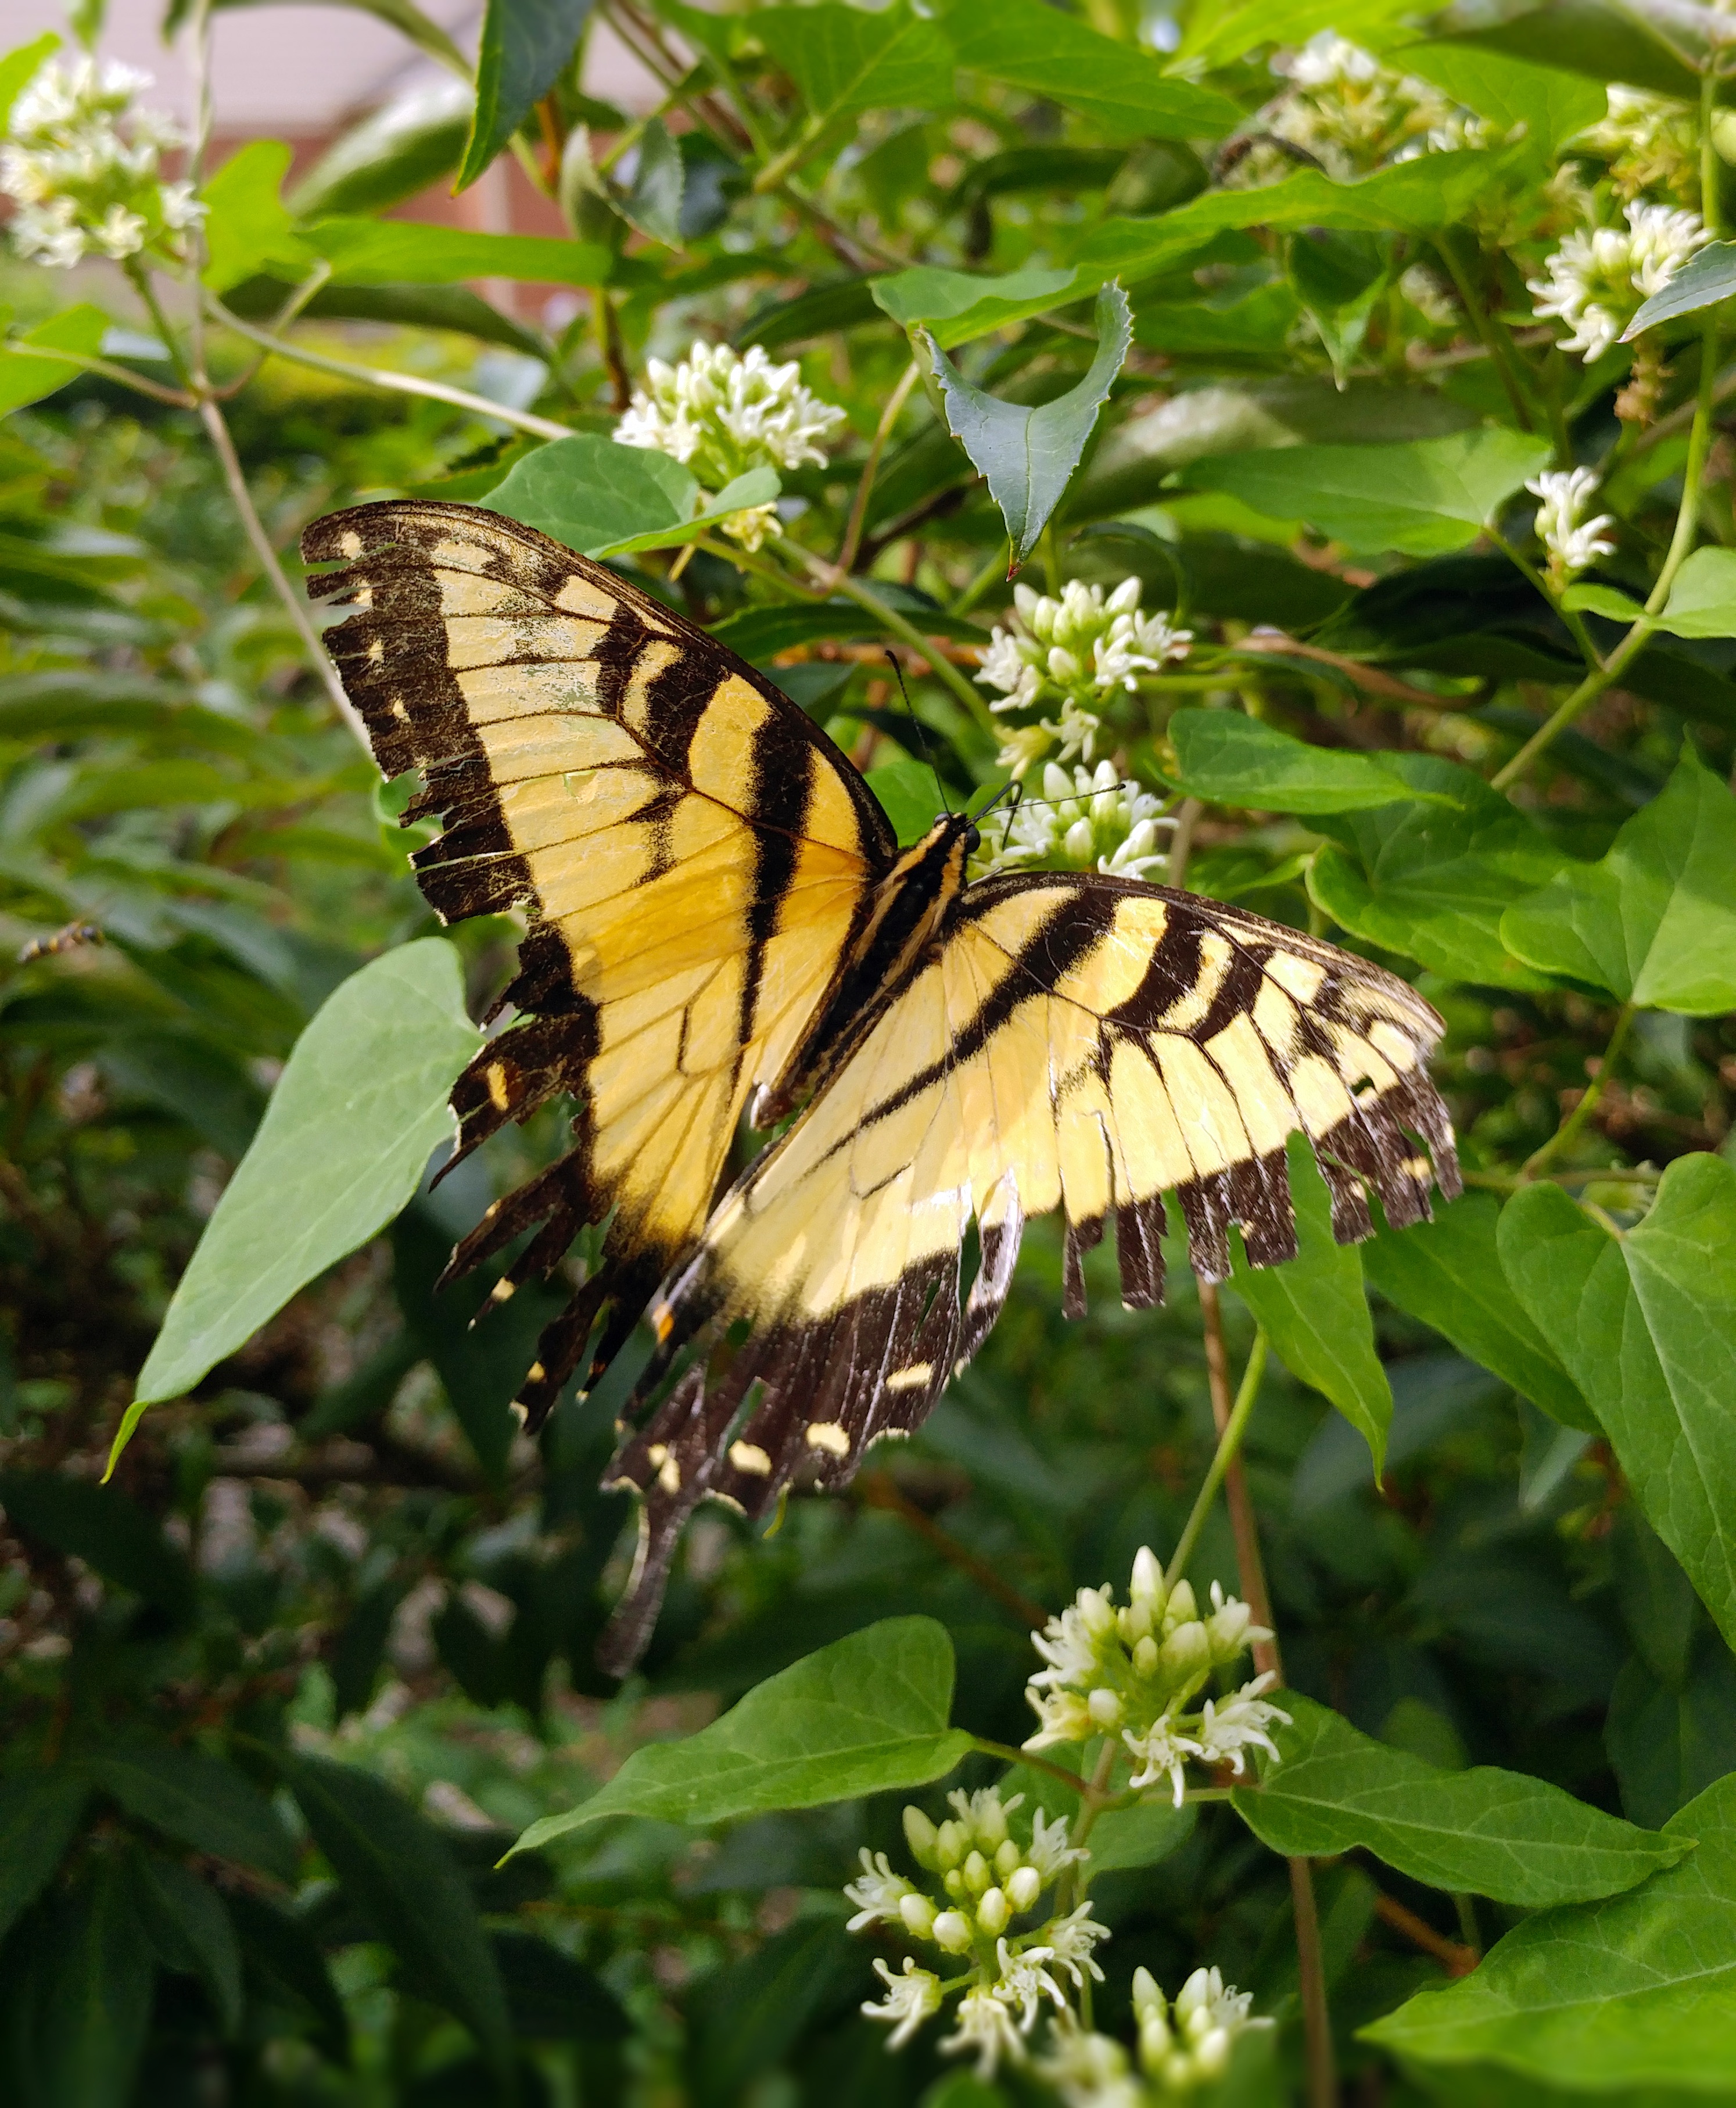
nature, flower, animal, summer, male, wildlife, wild, environment, insect, biology, natural, botany, butterfly, black, colorful, yellow, close, fauna, invertebrate, ecology, monarch butterfly, outdoors, feeding, tiger, entomology, wings, eastern, delicate, butterflies, pieridae, papilio, swallowtail, antennae, arthropod, eastern tiger swallowtail, pollinator, papilio glaucus, glaucus, moths and butterflies